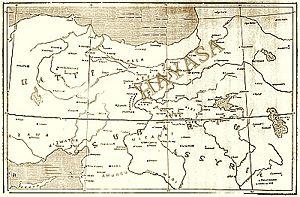
Hayasa-Azzi est une confédération entre le royaume d'Hayasa, situé au sud de Trabzon, et le royaume d'Azzi, situé au nord de l'Euphrate et au sud du royaume d'Hayasa. Certains pensent que les Hayasa et les Azzi sont le même peuple, d'autres pensent qu'ils étaient différents. Quoi qu'il en soit, l'histoire de cette confédération reste largement obscure.